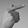
ASL letter: G